Cypress Avenue West Historic District

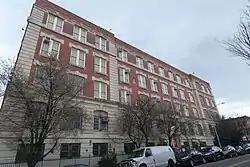
PS 81 in the historic district

Cypress Avenue West Historic District is a national historic district in Ridgewood, Queens, New York. It includes 440 contributing buildings built between 1888 and 1906. They consist mainly of brick two and three story row houses with one apartment per floor and three story tenements with two apartments per floor. Also included in the district is Public School #81, St. John's Ridgewood United Methodist Church, and a row of commercial buildings. They feature Romanesque Revival style applied detailing.